Great North Woods

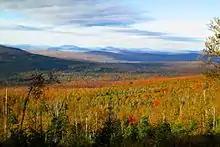
Great North Woods in New Hampshire

In New Hampshire, the Great North Woods Region is an official state tourist region, located in Coös County, the northernmost county in the state. The northern part of the White Mountain National Forest is located in this region. The city of Berlin, formerly known for its large paper mill, is also found in this region.